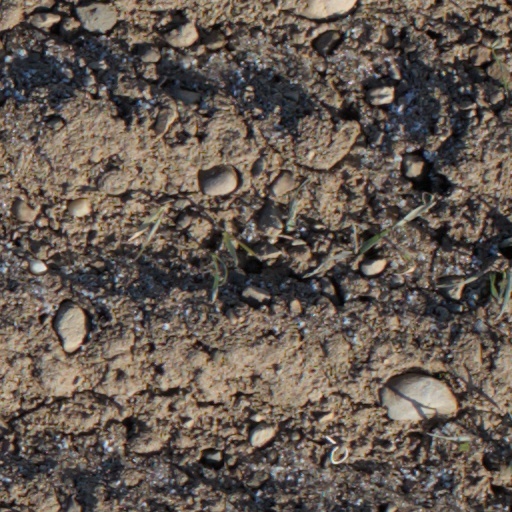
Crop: wheat